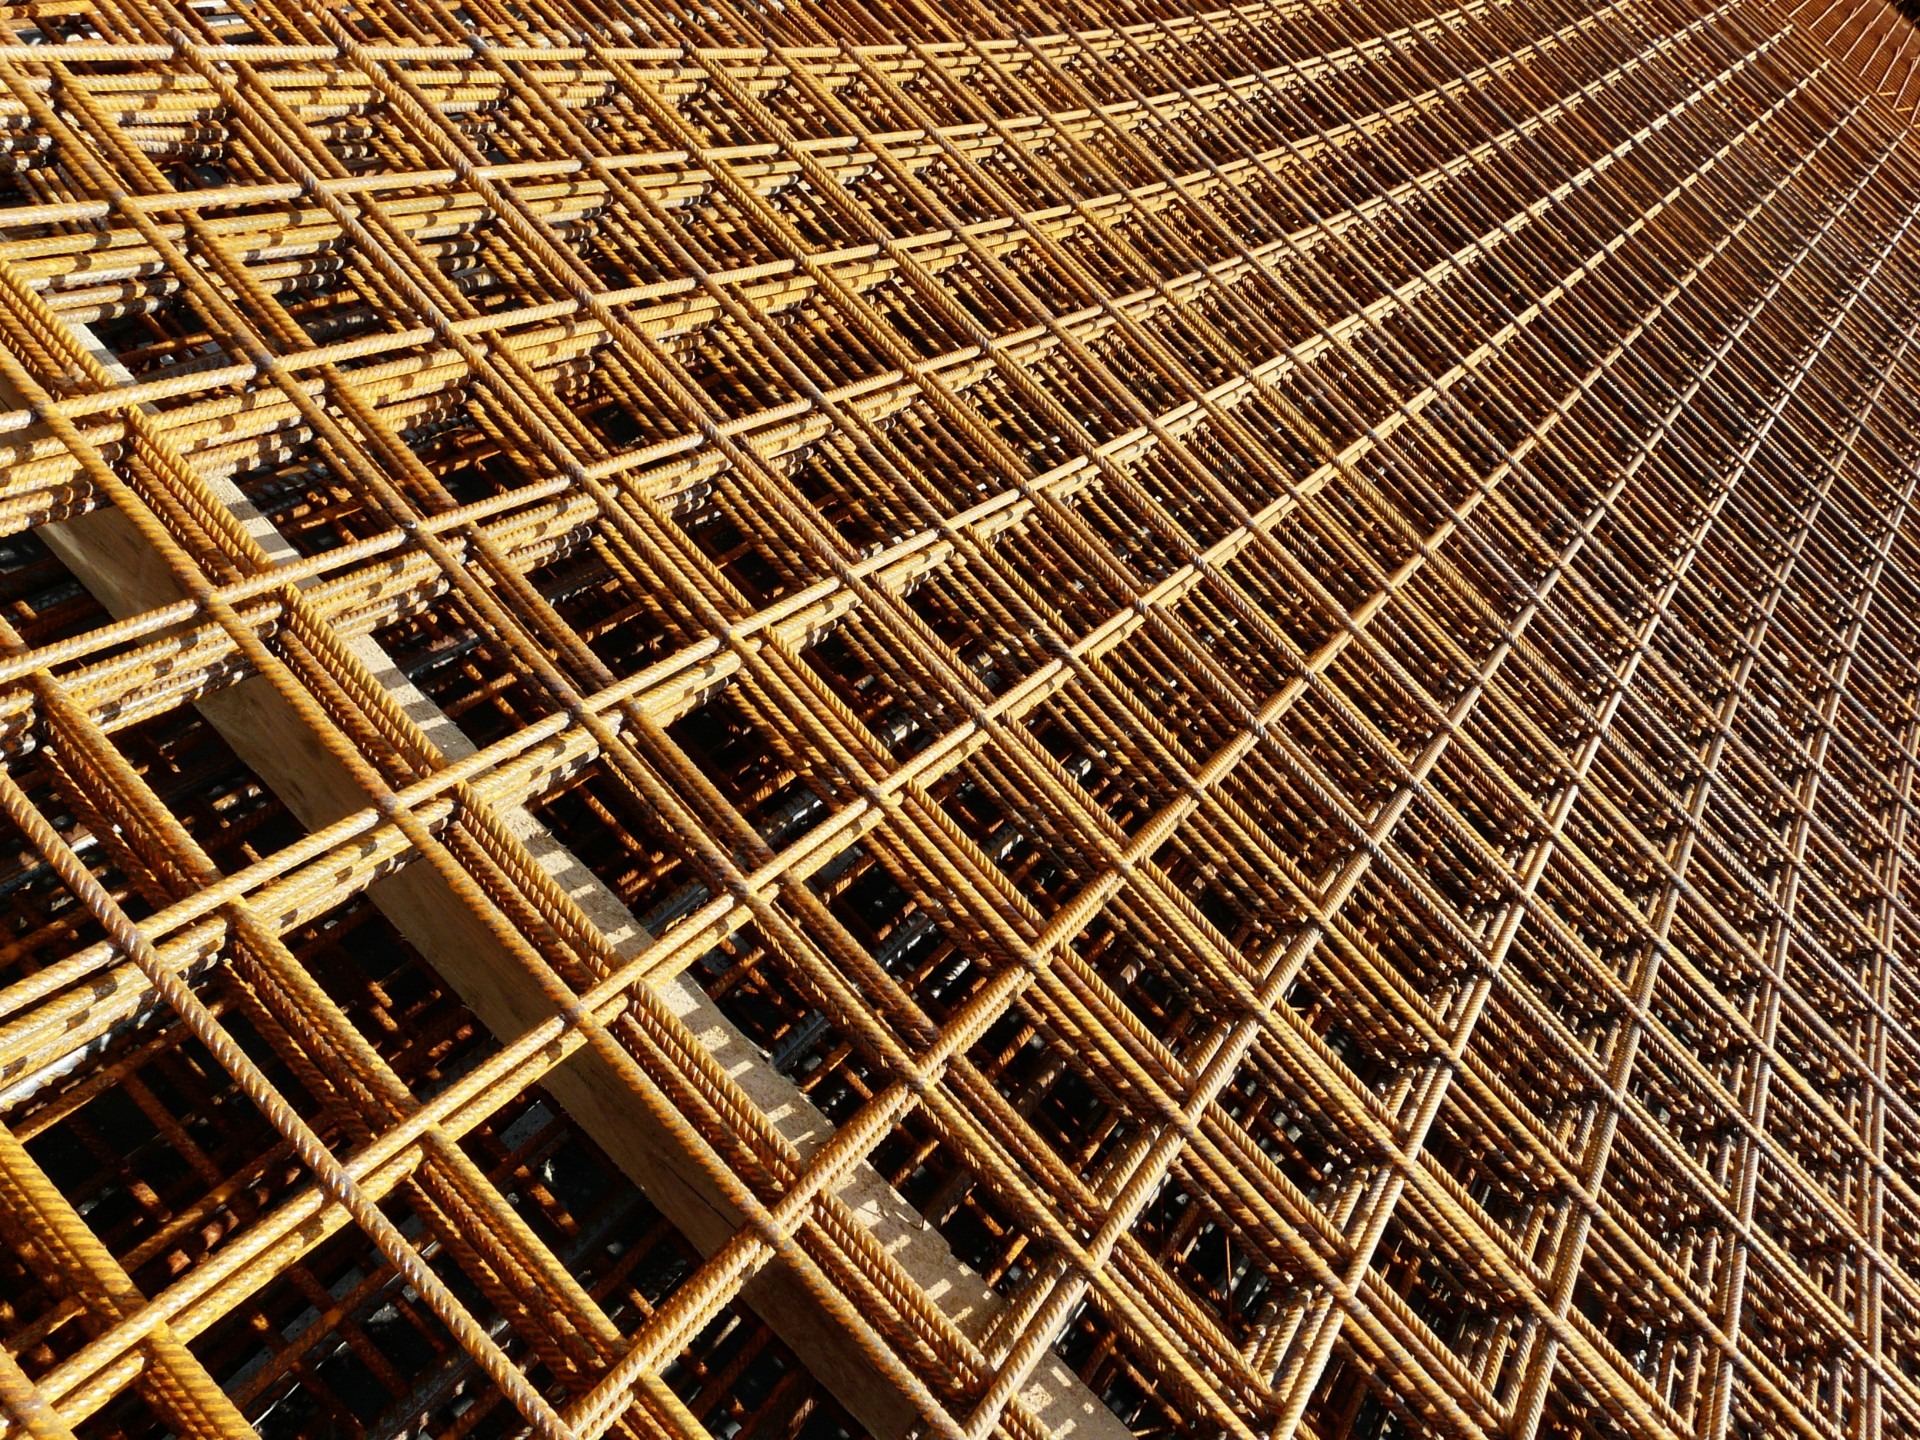
abstract, wood, texture, rust, line, metal, brick, material, construction site, art, lines, symmetry, shape, flooring, rusty frames